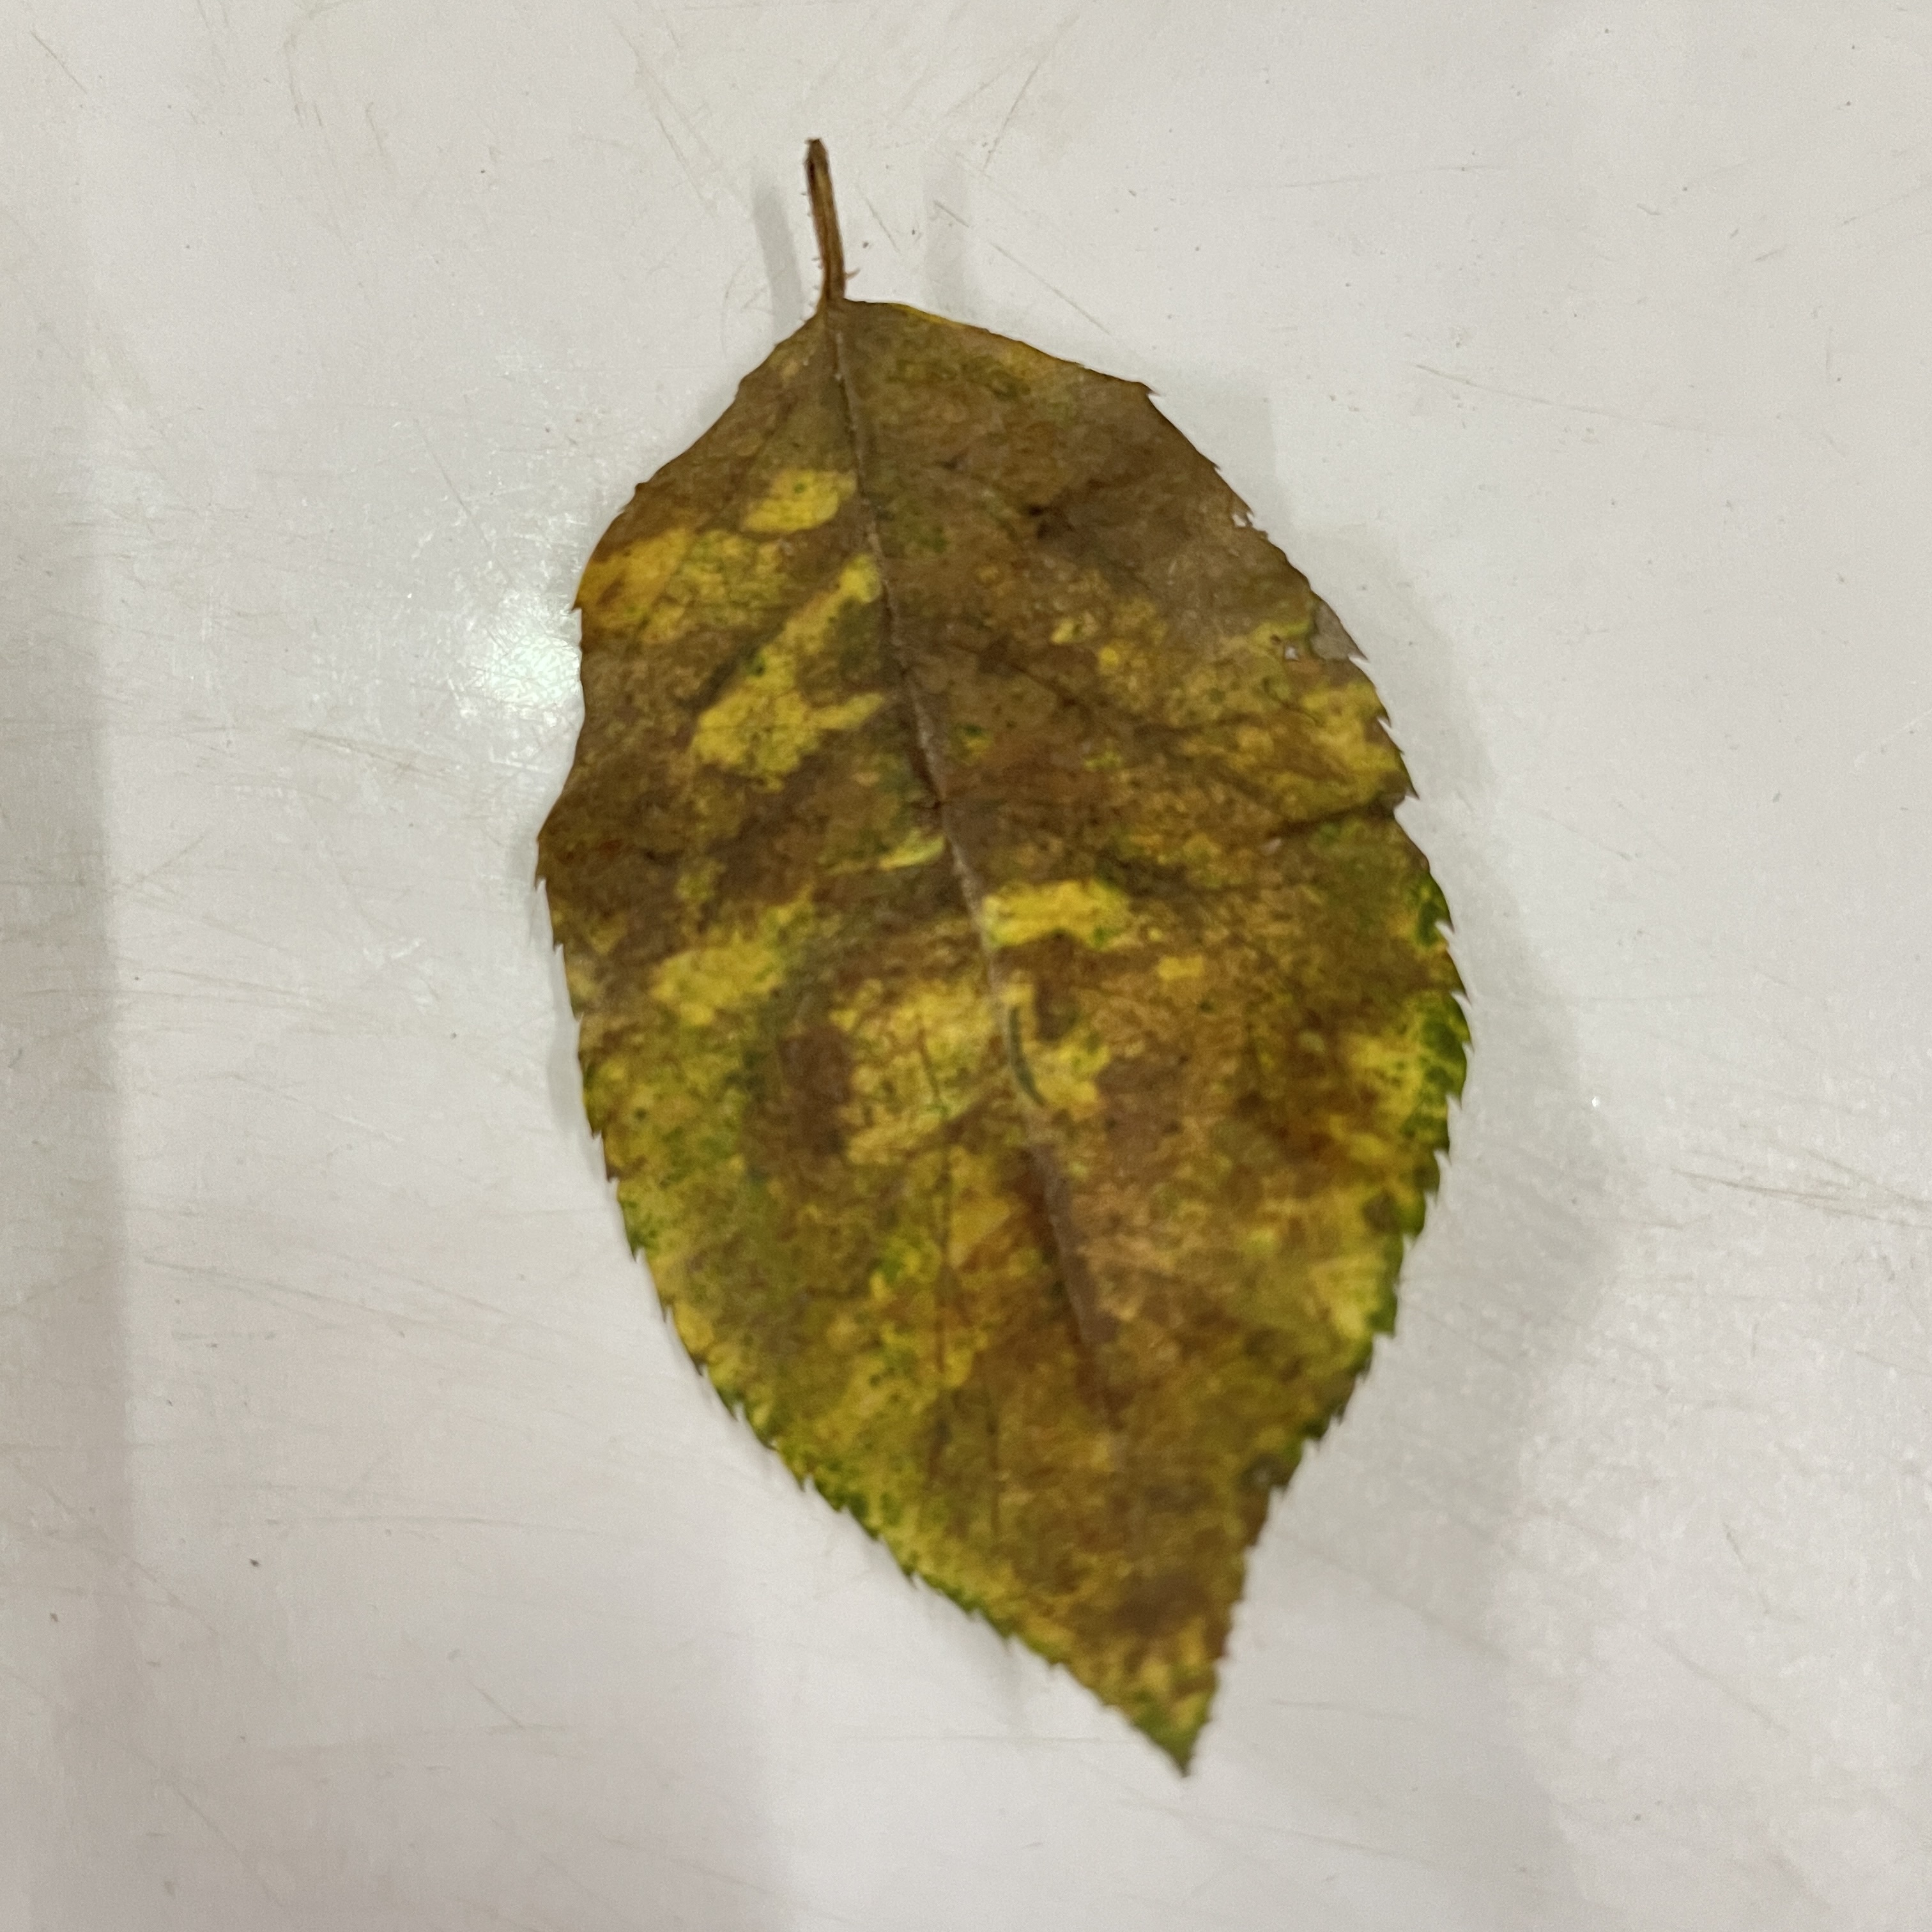
Label: Black Spot